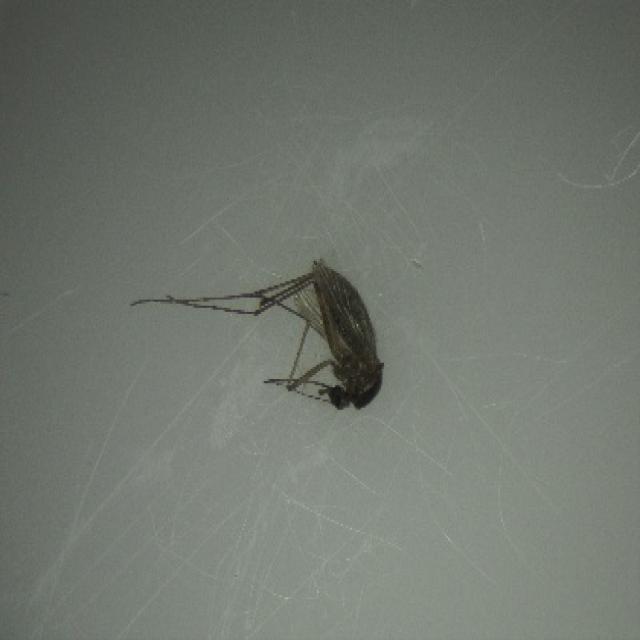
Species: aedes_vexans